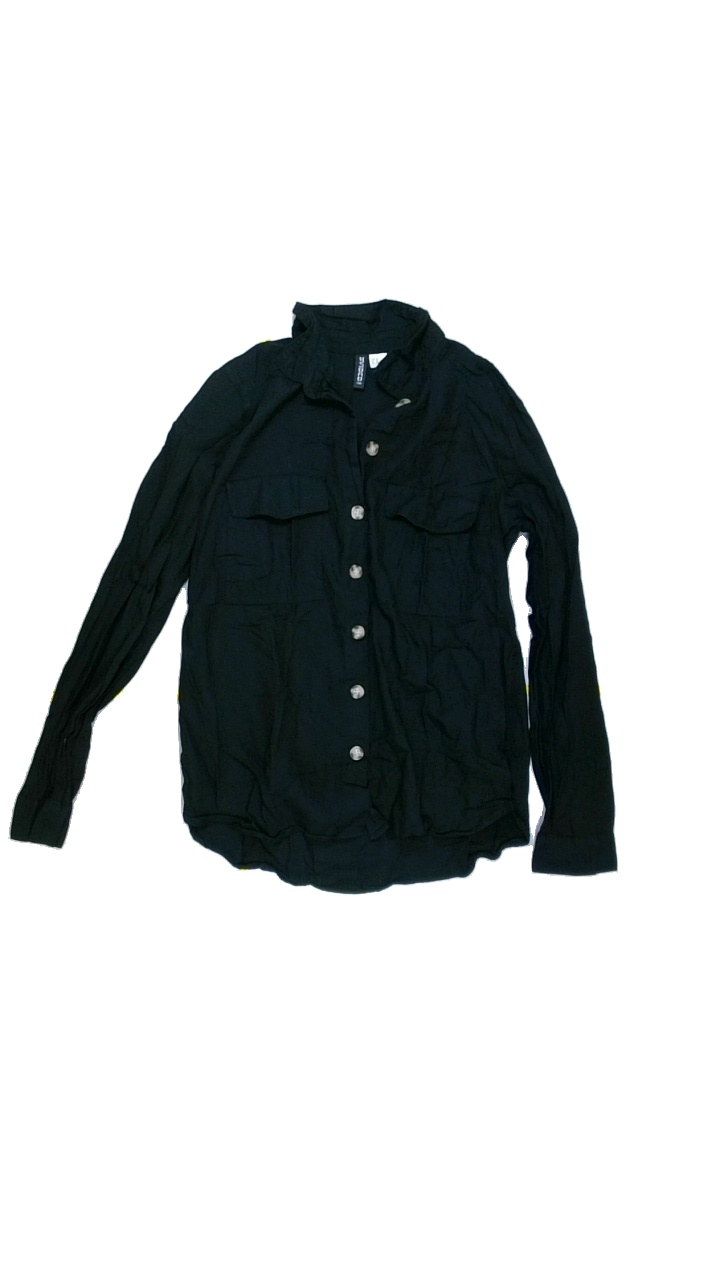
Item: Shirt (Ladies)
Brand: H&m
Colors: Black
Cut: Collar, Regular
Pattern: Plain
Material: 100% Cott
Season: All
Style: No trend
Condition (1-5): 5
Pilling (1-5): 5
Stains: No
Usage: Reuse
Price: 50-100